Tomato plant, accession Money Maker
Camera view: tilt-top (135 deg); turntable rotation: 150 degrees
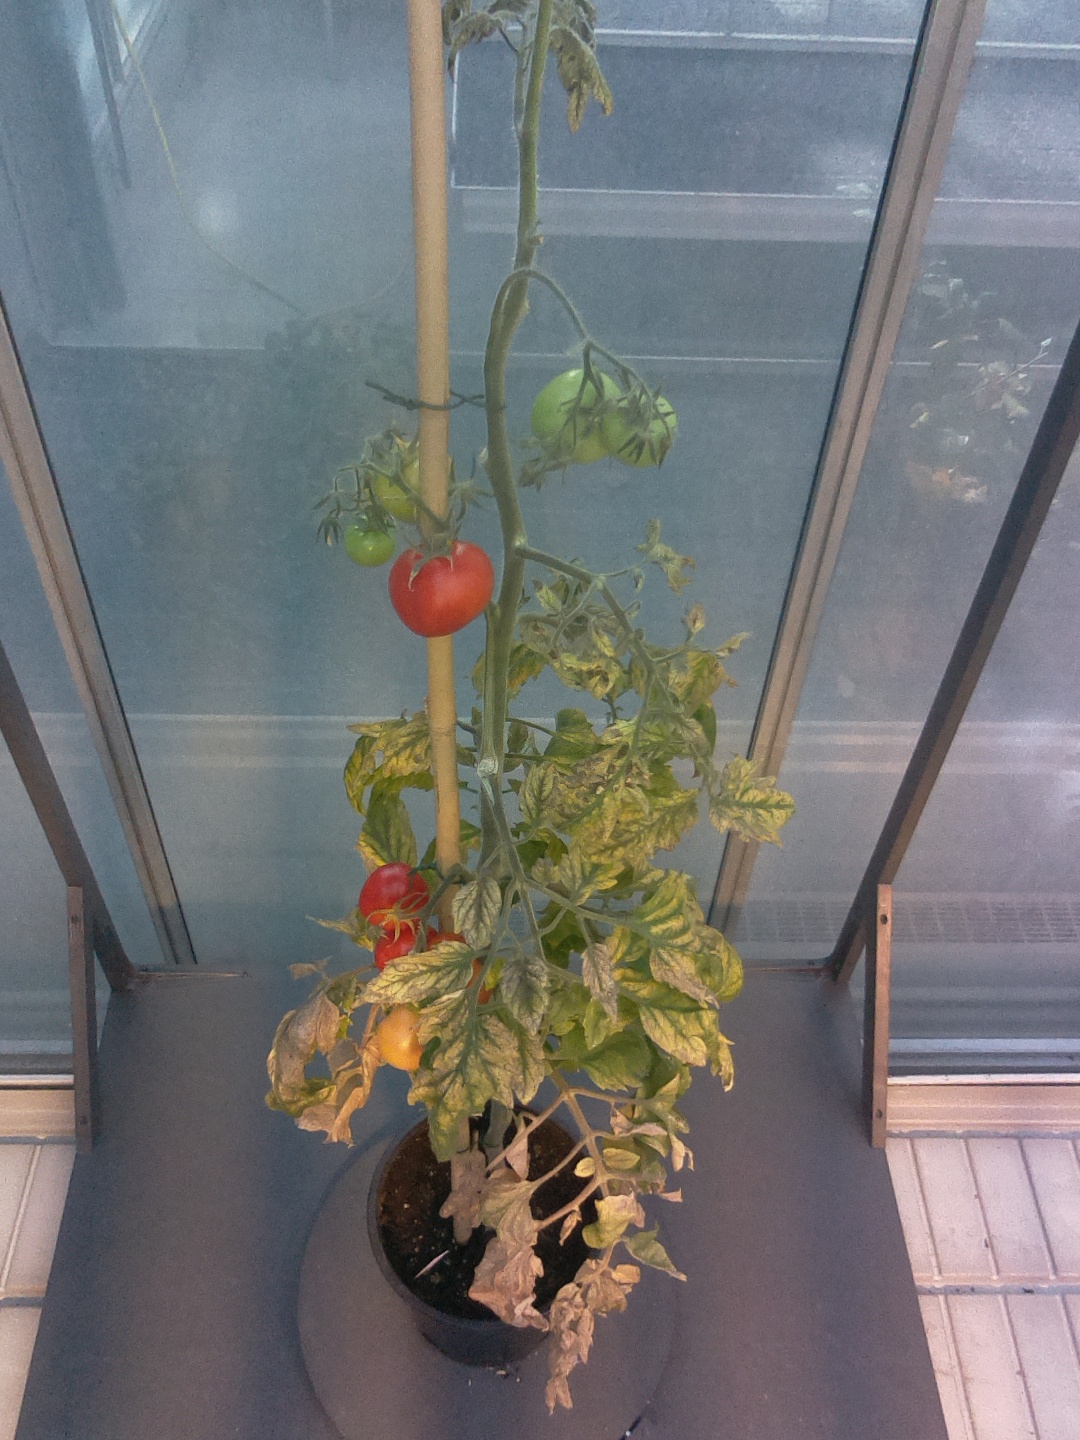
BBCH growth stage 85: 50%-60% of fruits show typical fully ripe color